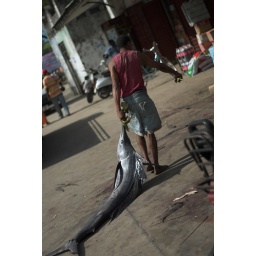
fish market in Zanzibar